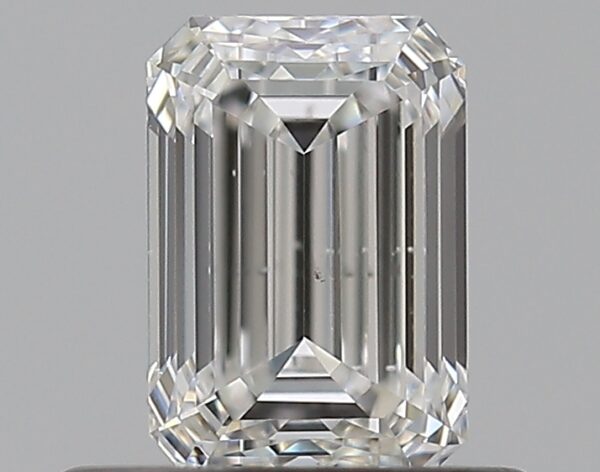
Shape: emerald
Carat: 0.5
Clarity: VS2
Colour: F
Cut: EX
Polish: EX
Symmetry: VG
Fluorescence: N
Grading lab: GIA
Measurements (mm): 5.37 x 3.65 x 2.48